Kerry Town

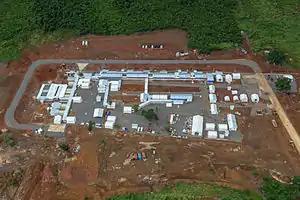
British Ebola treatment centre in November 2014

Kerry Town is a village in the Rural District in the Western Area of Sierra Leone. the town is located about from the national capital, Freetown, which lies to the west-north-west. The population of Kerry Town is largely from the Krio ethnic group. The Treatment of the Ebola Virus clinic is located in Kerry Town.